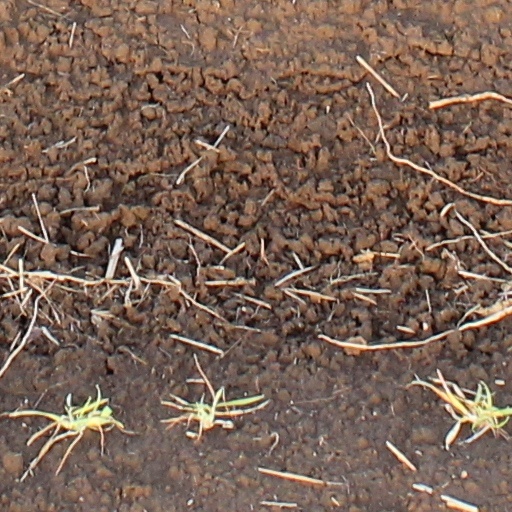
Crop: wheat